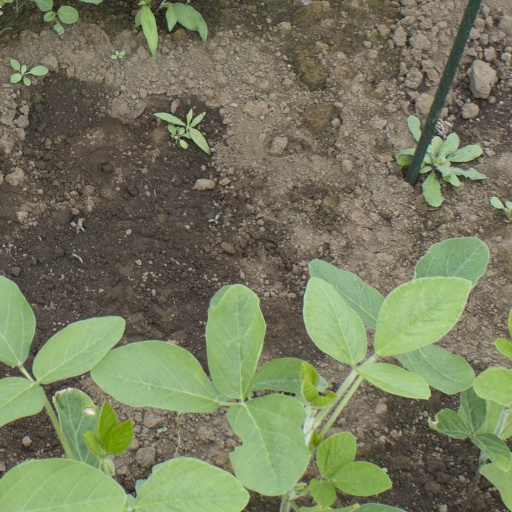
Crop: soybean